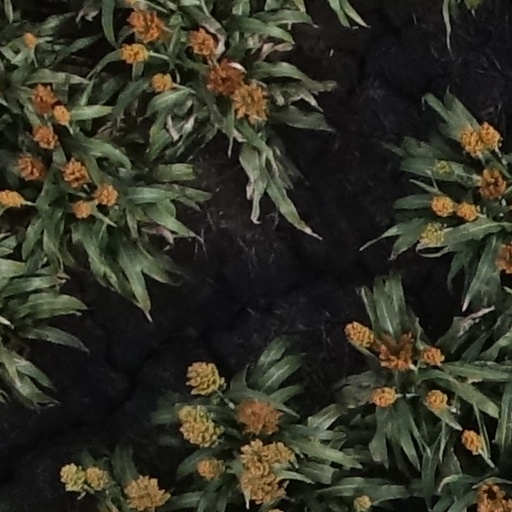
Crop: sorghum